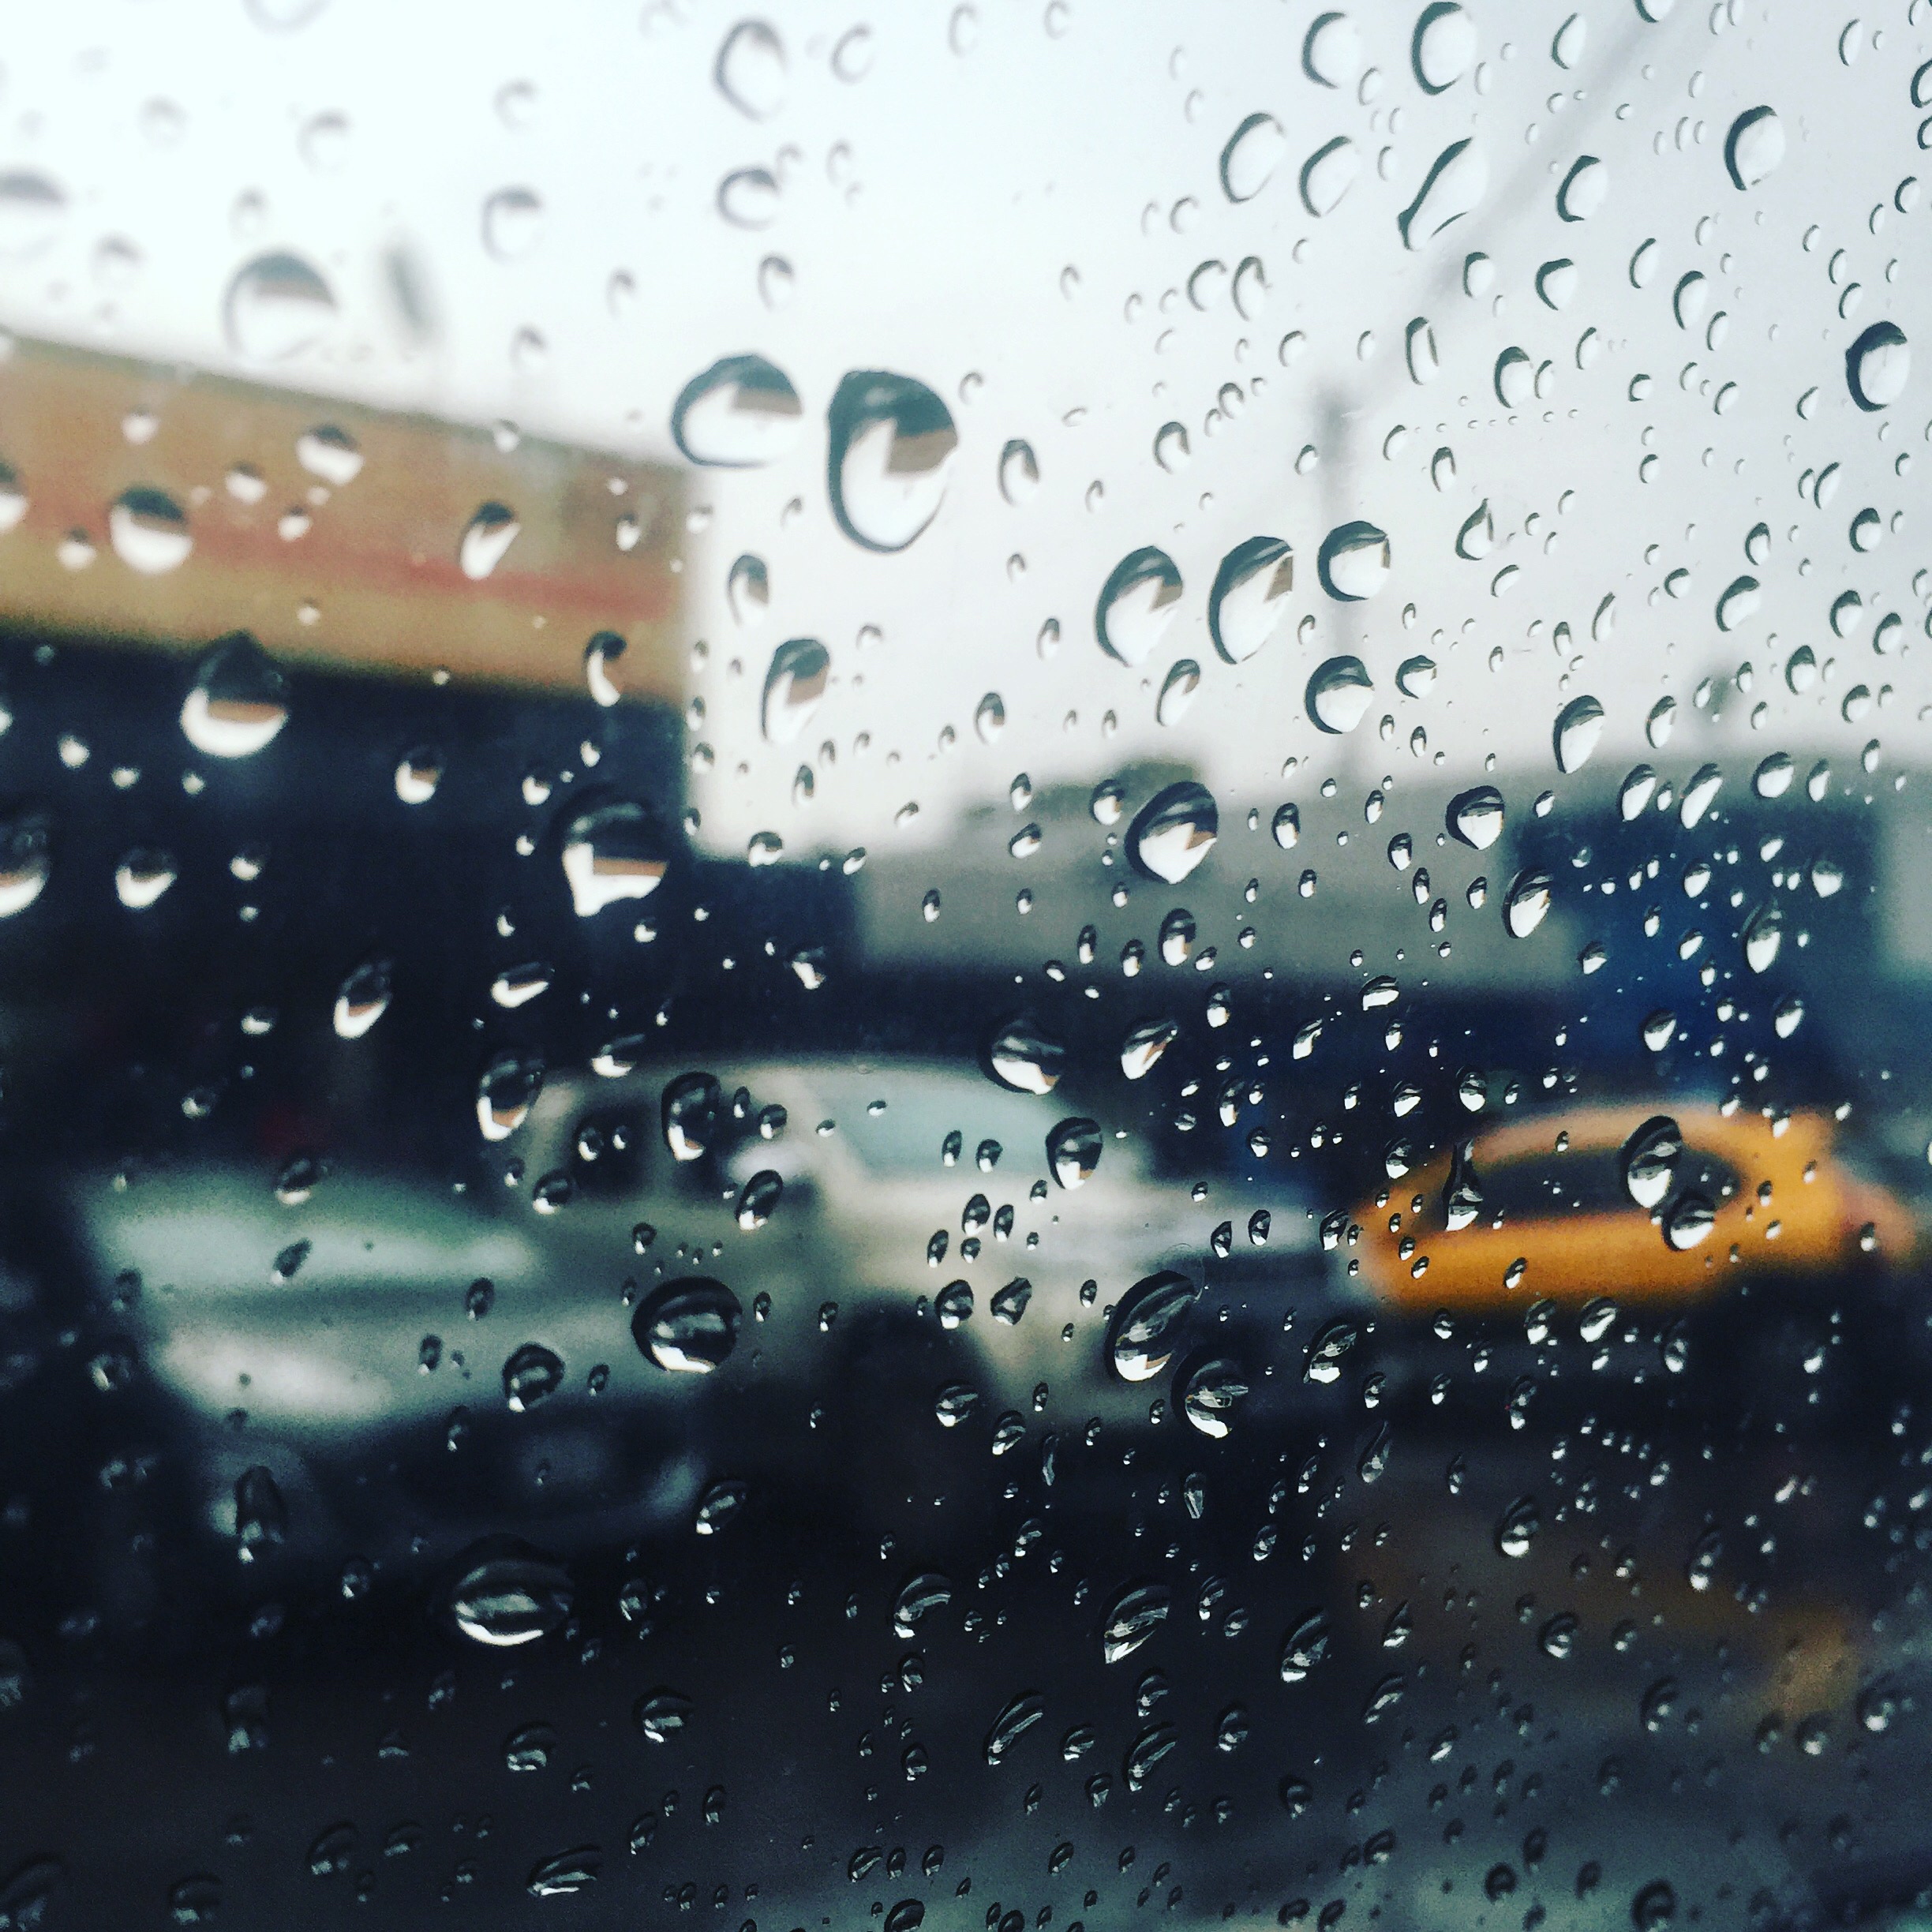
iphone, water, drop, rain, weather, raindrops, instagram, argentina, iphoneography, project365, squareformat, freezing, rodrigoparedes, buenosaires, ar, 160378, 160378com, www160378com, iphone6plus, 218, computer wallpaper